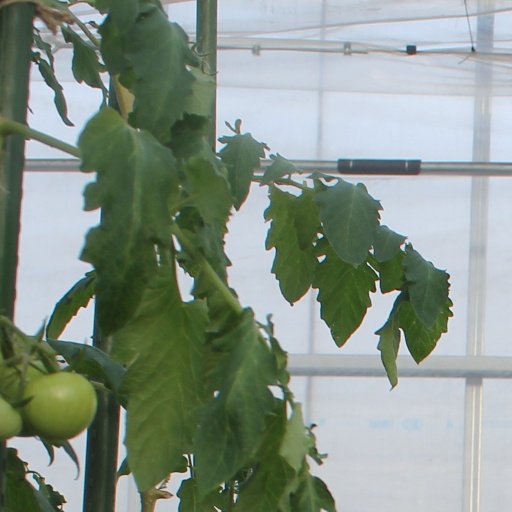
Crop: tomato